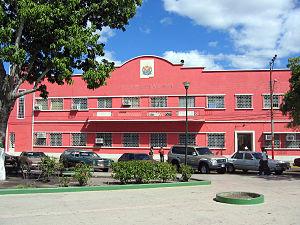
Aragua de Barcelona est une localité du Venezuela, chef-lieu de la municipalité d'Aragua dans l'État d'Anzoátegui.